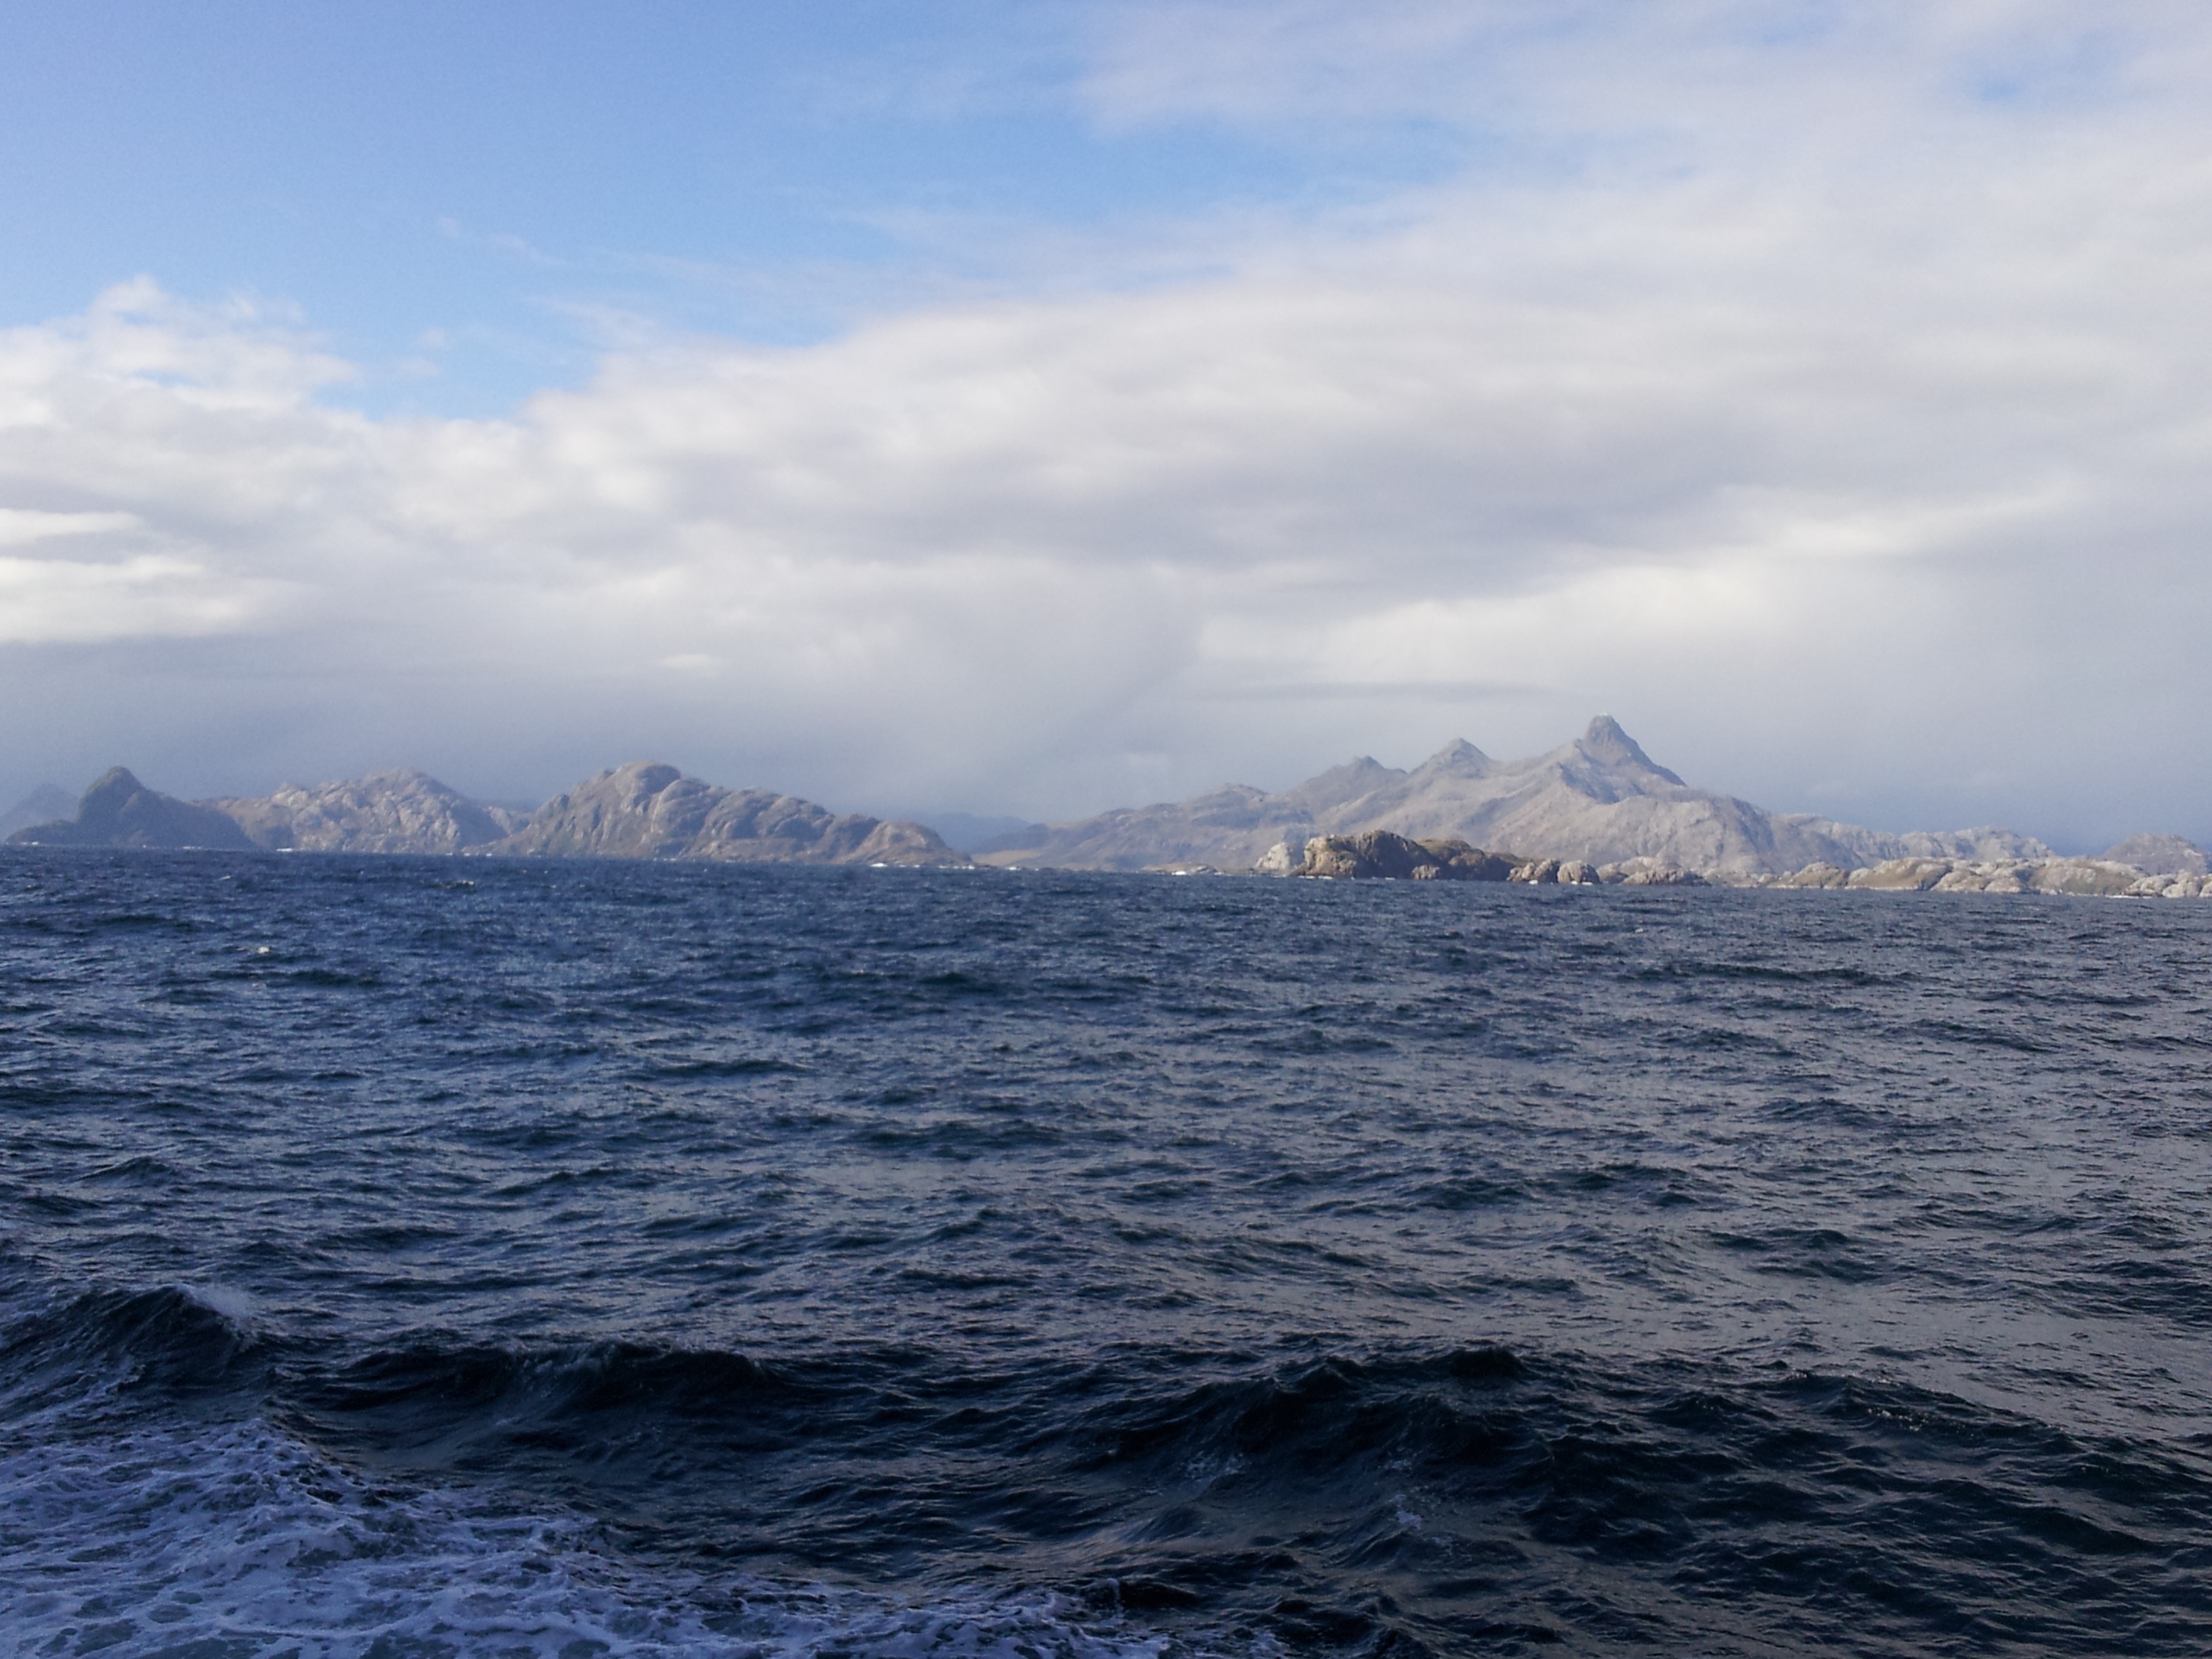
sea, coast, ocean, horizon, wave, vehicle, sailing, chile, antarctica, patagonia, cape, arctic ocean, magellan